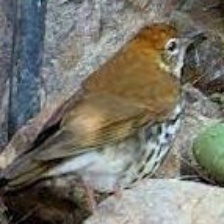
Species: WOOD THRUSH
Scientific name: HYLOCICHLA MUSTELINA